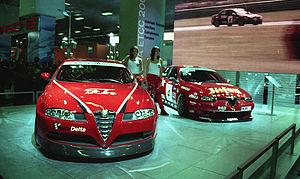
Le Salon de l'automobile de Bologne est une exposition internationale reconnue par l'Organisation internationale des constructeurs automobiles qui se tient début décembre depuis 1976 à Bologne, Italie, dans les salons de la Foire de Bologne. C'est devenu un des plus importants salons de l'automobile et de la moto au monde. Il est unique en son genre car en plus de la partie exposition traditionnelle, il offre une orientation sportive et dispose d'un véritable circuit d'essais en miniature accessible au public.